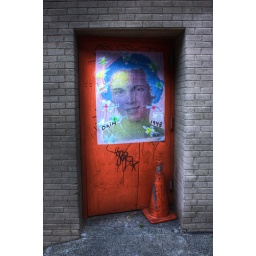
A new Dain has popped up on a Dock street exit door in DUMBO.